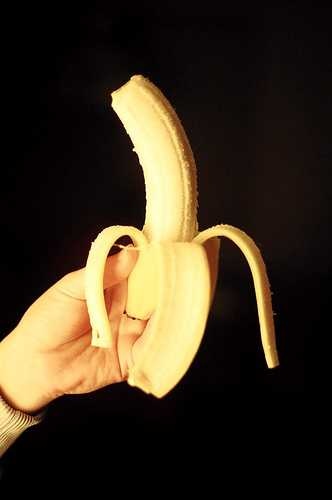
Label: Banana